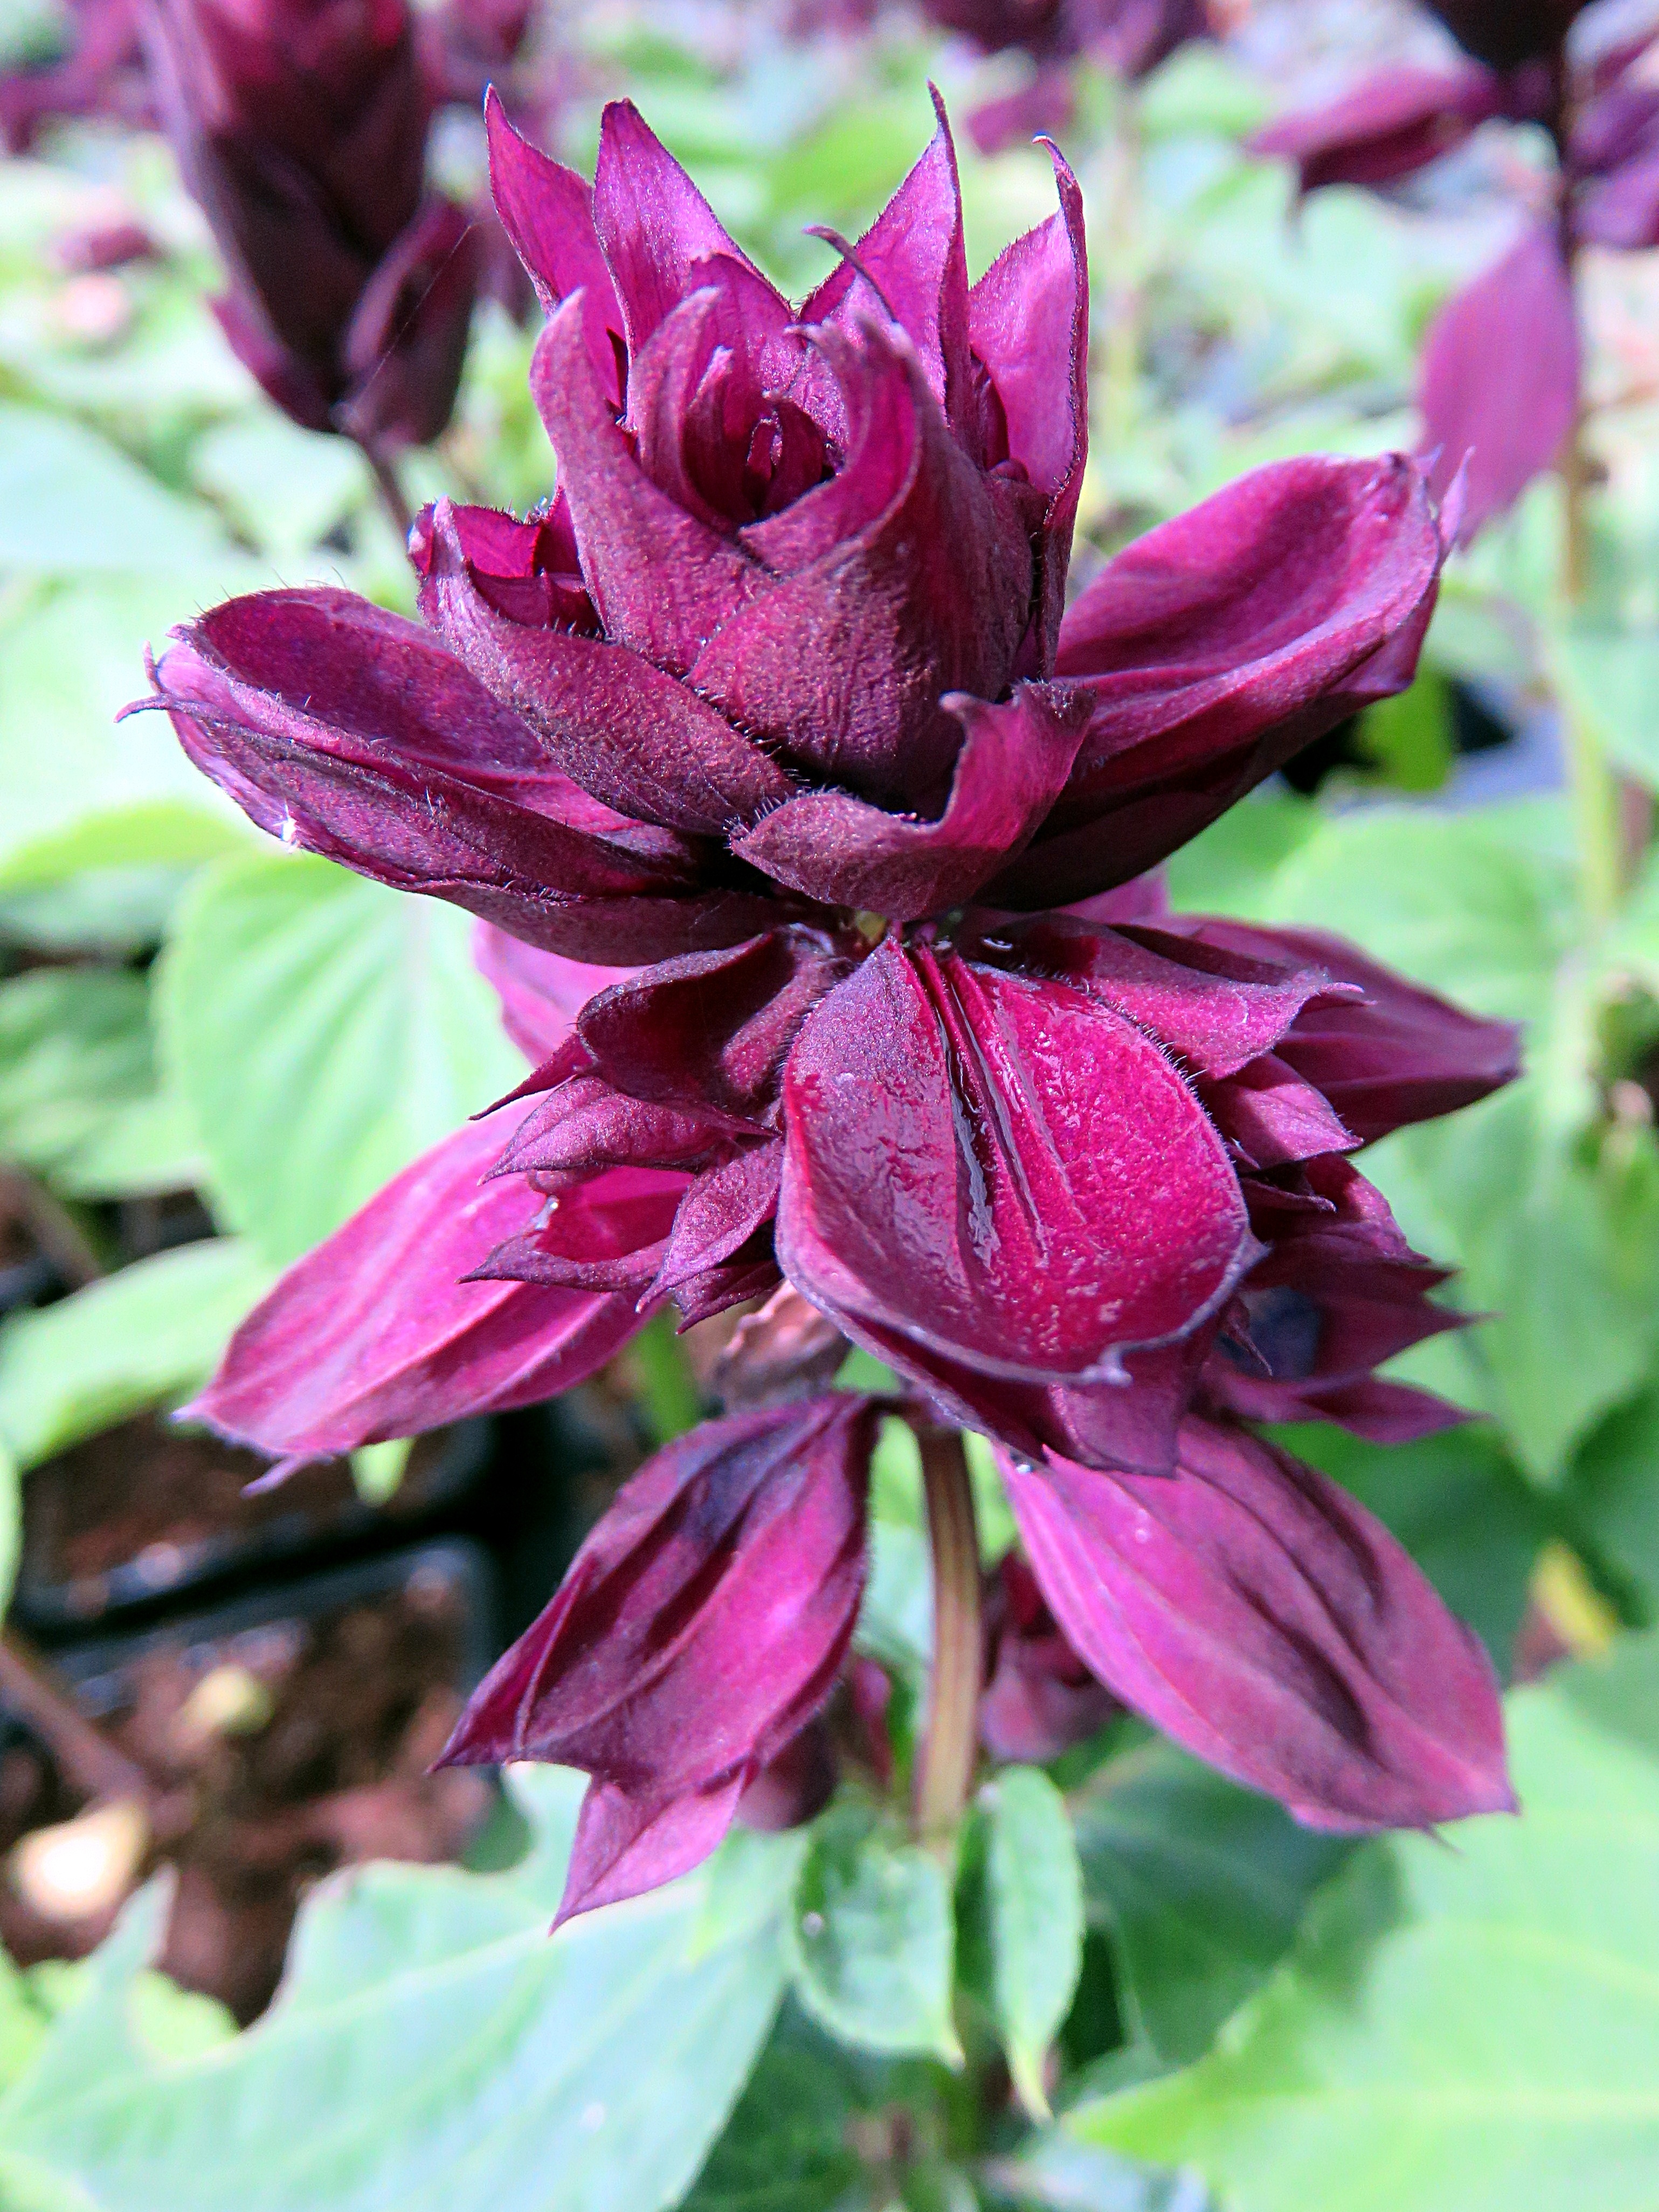
nature, plant, flower, petal, botany, flora, wildflower, dahlia, sage, violet, flowering plant, daisy family, annual plant, land plant